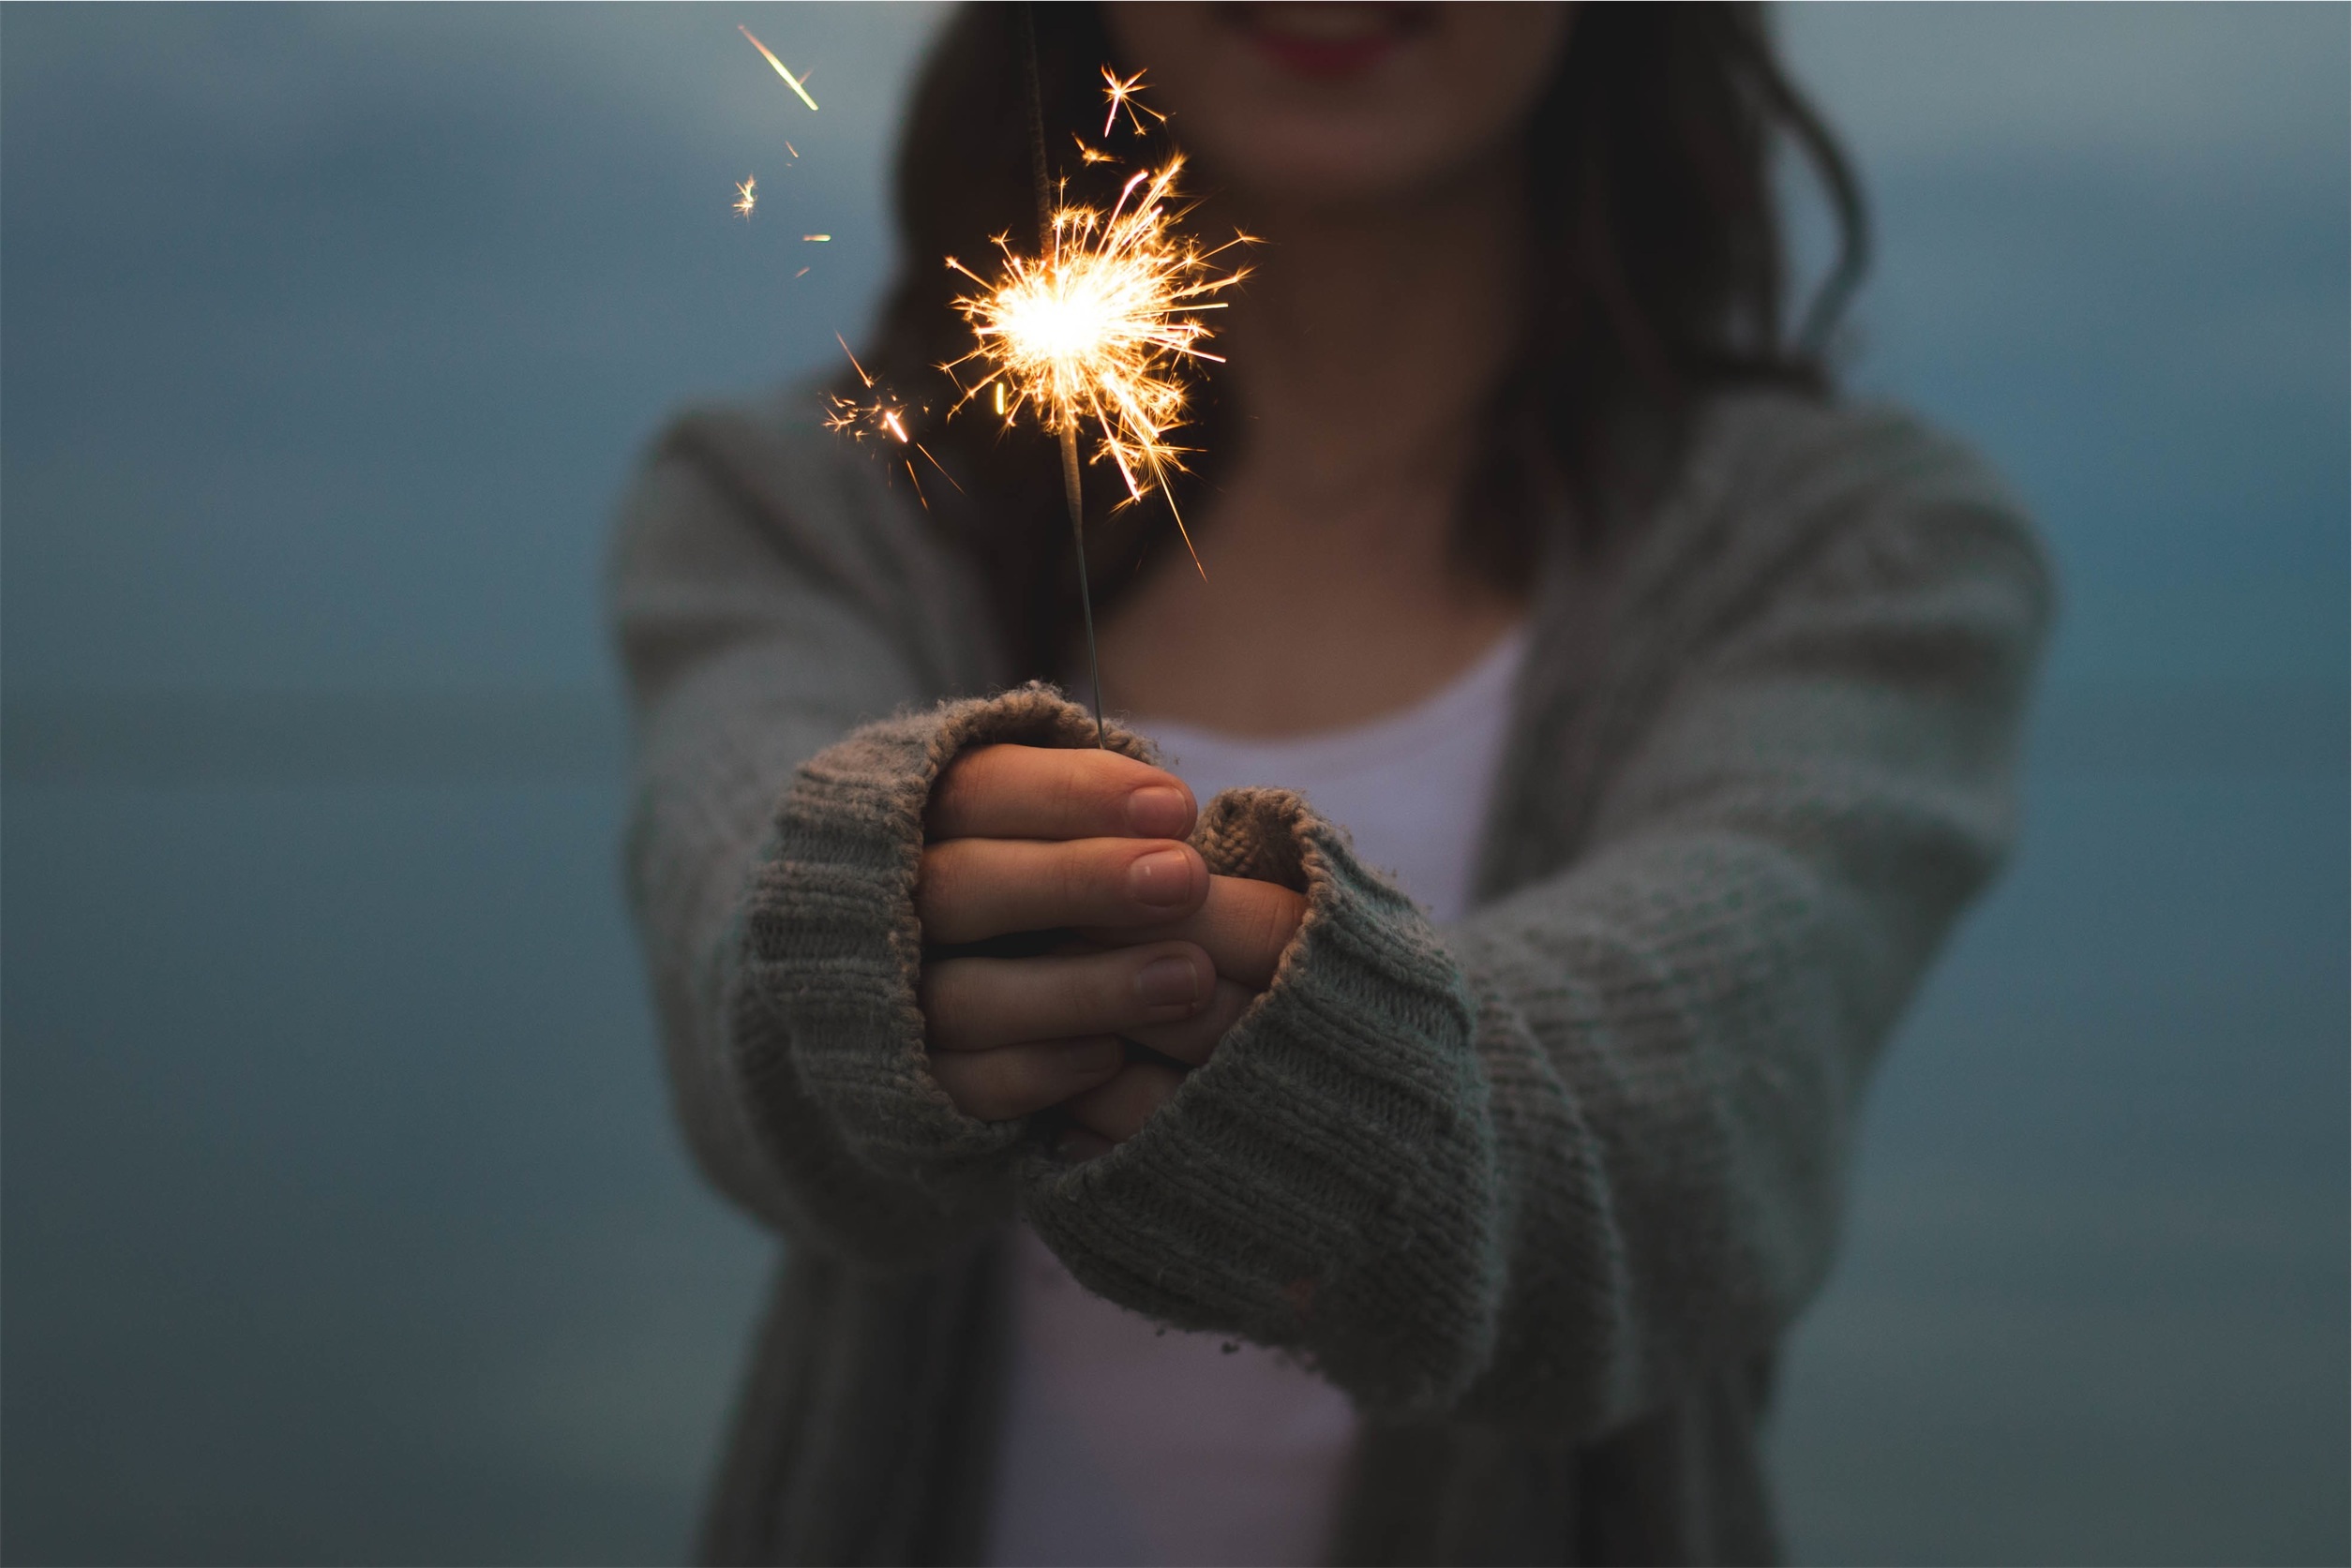
hand, light, people, girl, woman, photography, sunlight, sparkler, firework, celebration, color, fire, glow, holding, sweater, close up, hands, burning, year, bright, party, new, eve, macro photography, sparkles, sense, cardigan